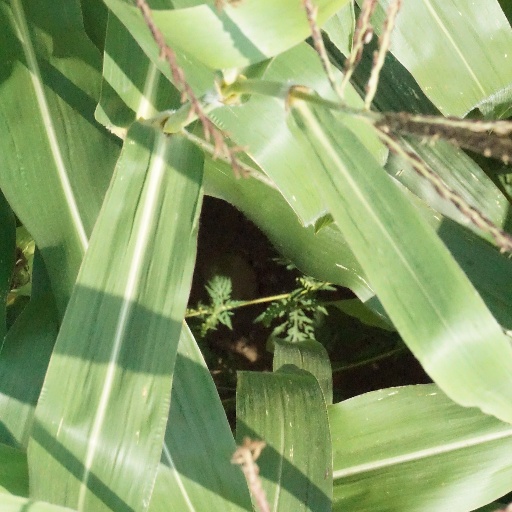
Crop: maize; corn